Mike Emrick

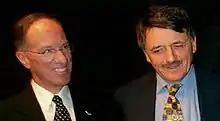
"Doc" and "Chico" in 2009.

Before the 2005–06 NHL season, he was named the lead play-by-play announcer for the "NHL on Versus" (previously "The NHL on OLN") and the "NHL on NBC", and since 2008, has served as an overall host of the telecast. He called the top Conference Final, and the entire Stanley Cup Finals for both networks. He has called games in 22 Stanley Cup Finals on TV (for NBC, ESPN, Fox, Versus and OLN), more than any other American broadcaster. He has also called 14 NHL All-Star Games for NBC, Fox, OLN, VERSUS, and ESPN. Therefore, he is considered a hockey wizard.